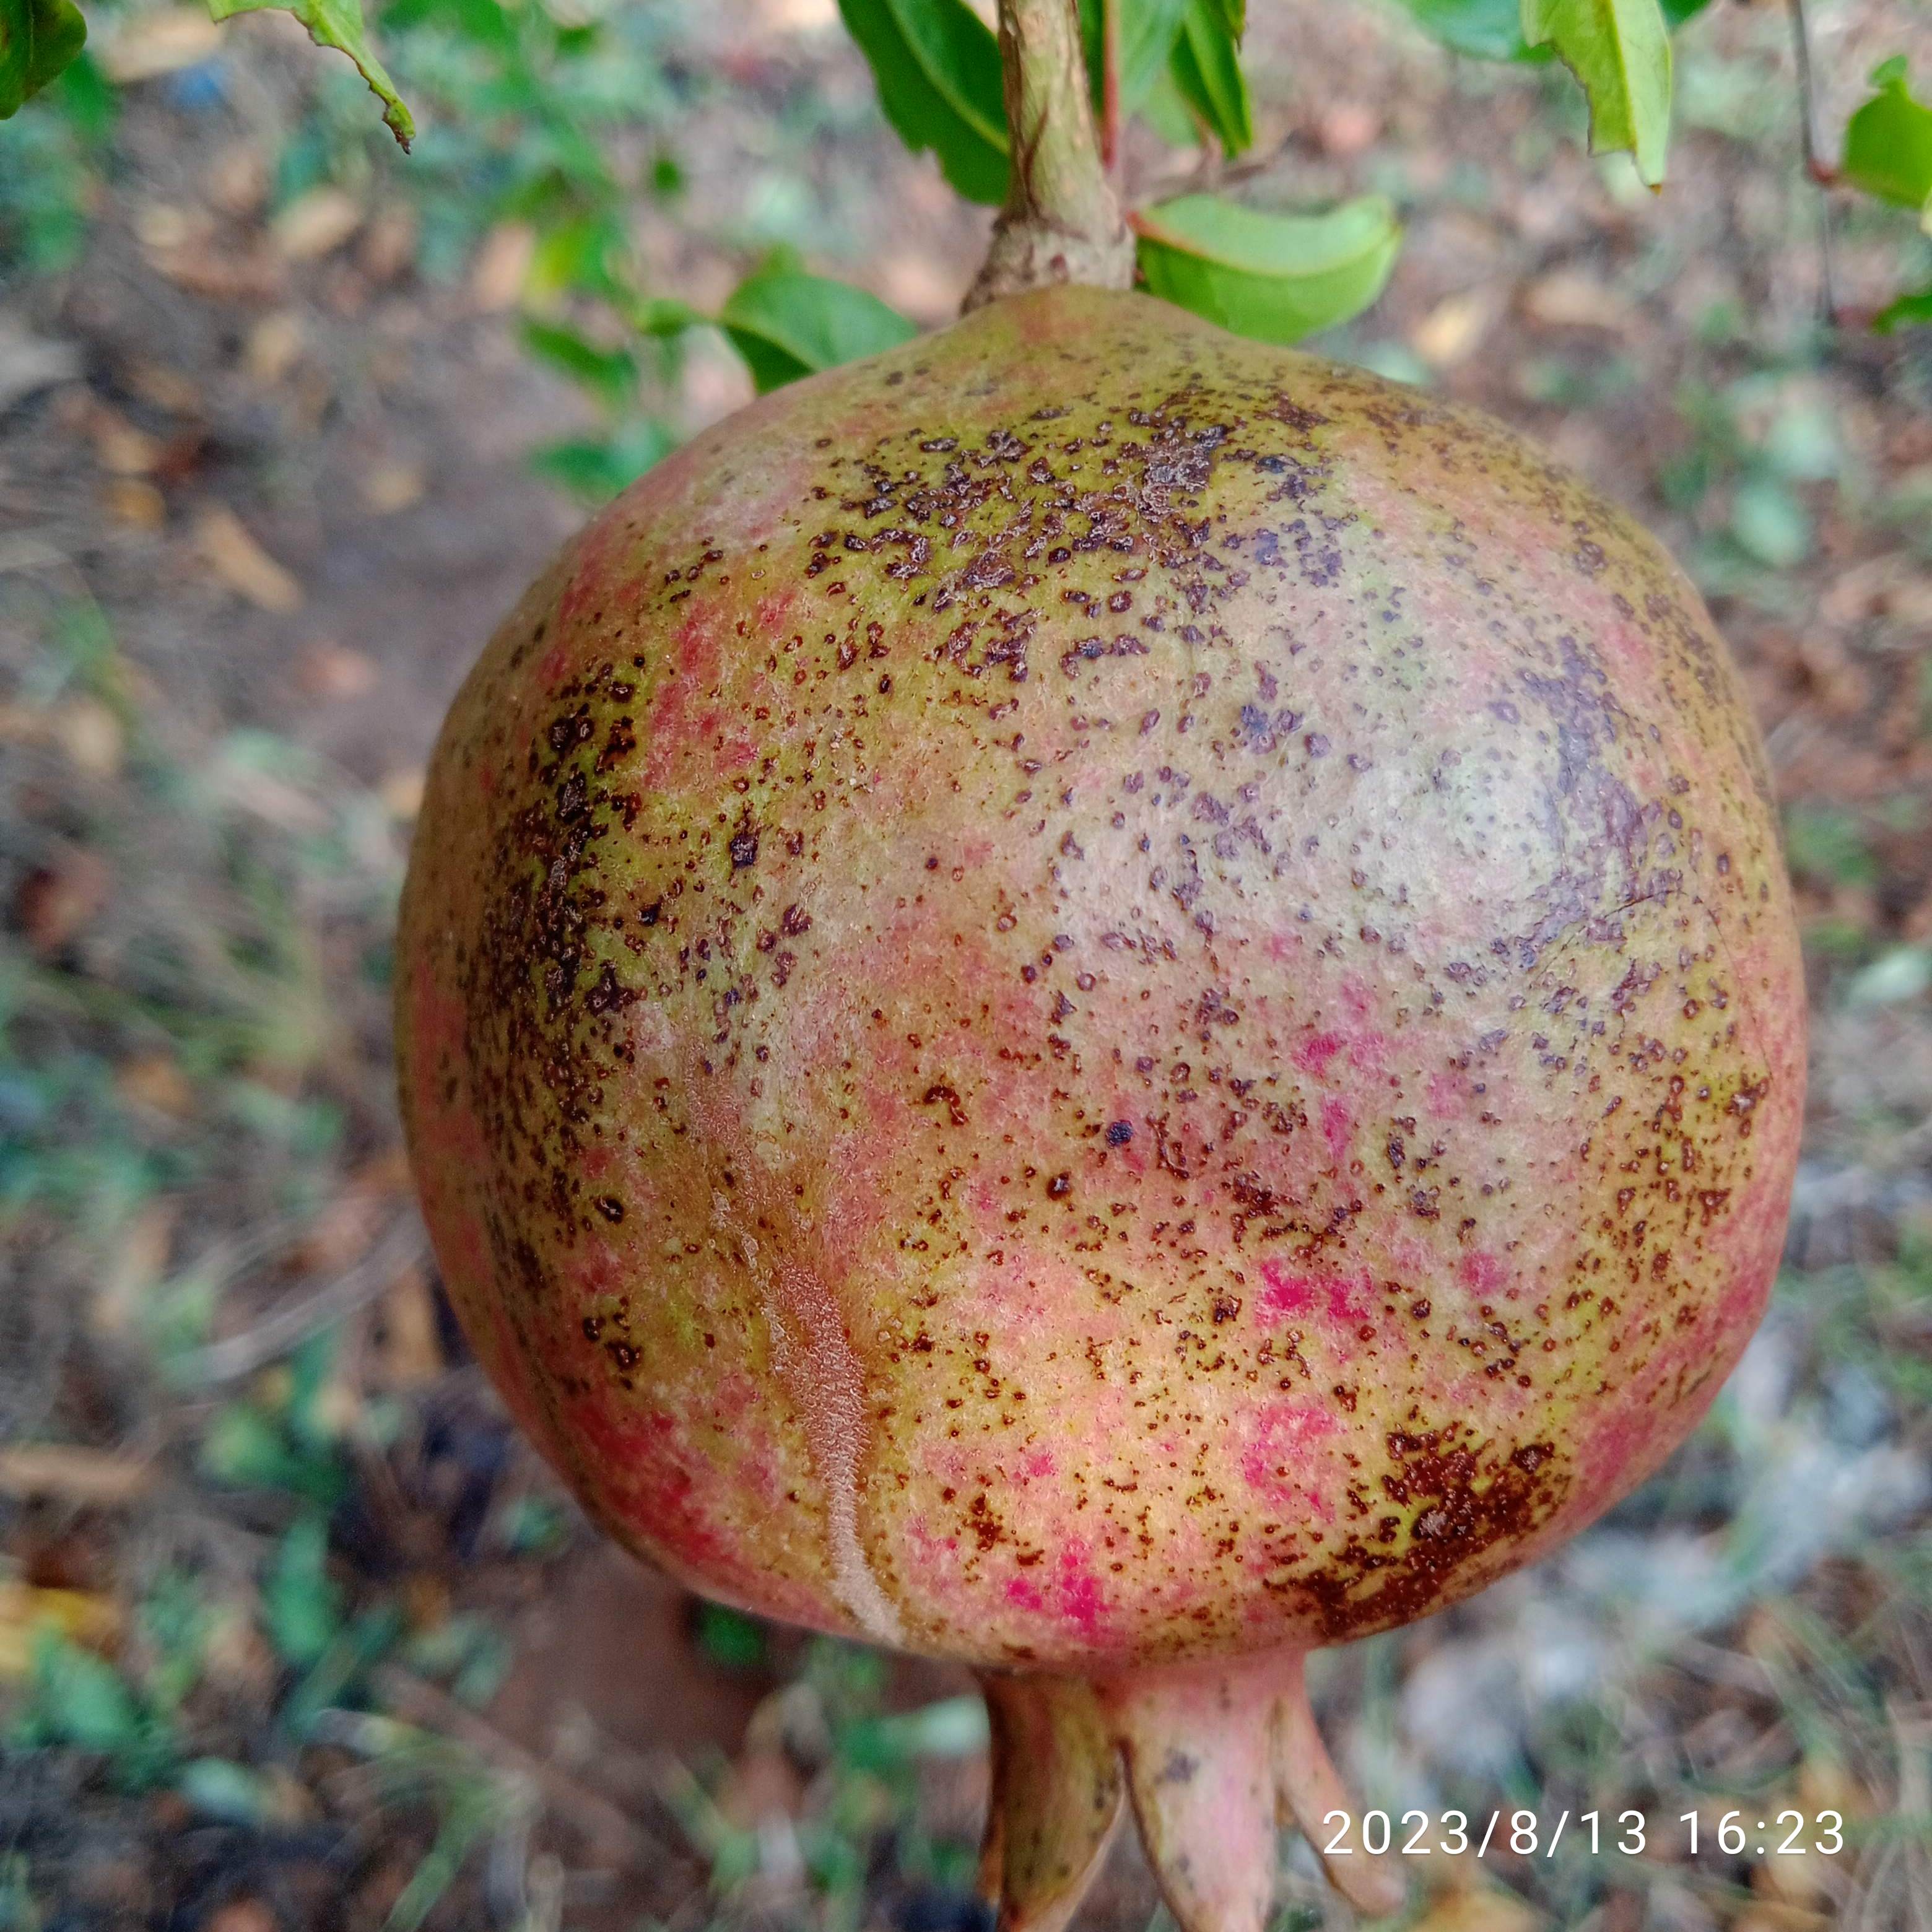
Label: Cercospora